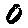
Label: 0